Maratha Light Infantry

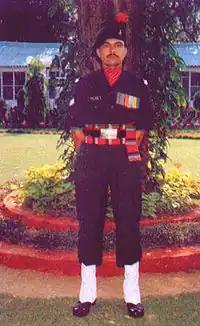
A Jawan of 14 Maratha Light Infantry

The soldiers of Maratha Light Infantry have a quick march speed of 140 steps in a minute, while a standard pace for a quick march is 120 beats per minute with a 30-inch step. The regiment has won the best marching contingent twice at the Republic Day parade. On the occasion of the 221st Bastille day celebrations, a unit from the Maratha Light Infantry led the parade on the Parisian boulevard of Champs-Élysées on 14 July 2009, when the then Indian Prime Minister Manmohan Singh was the guest of honour of the ceremony.